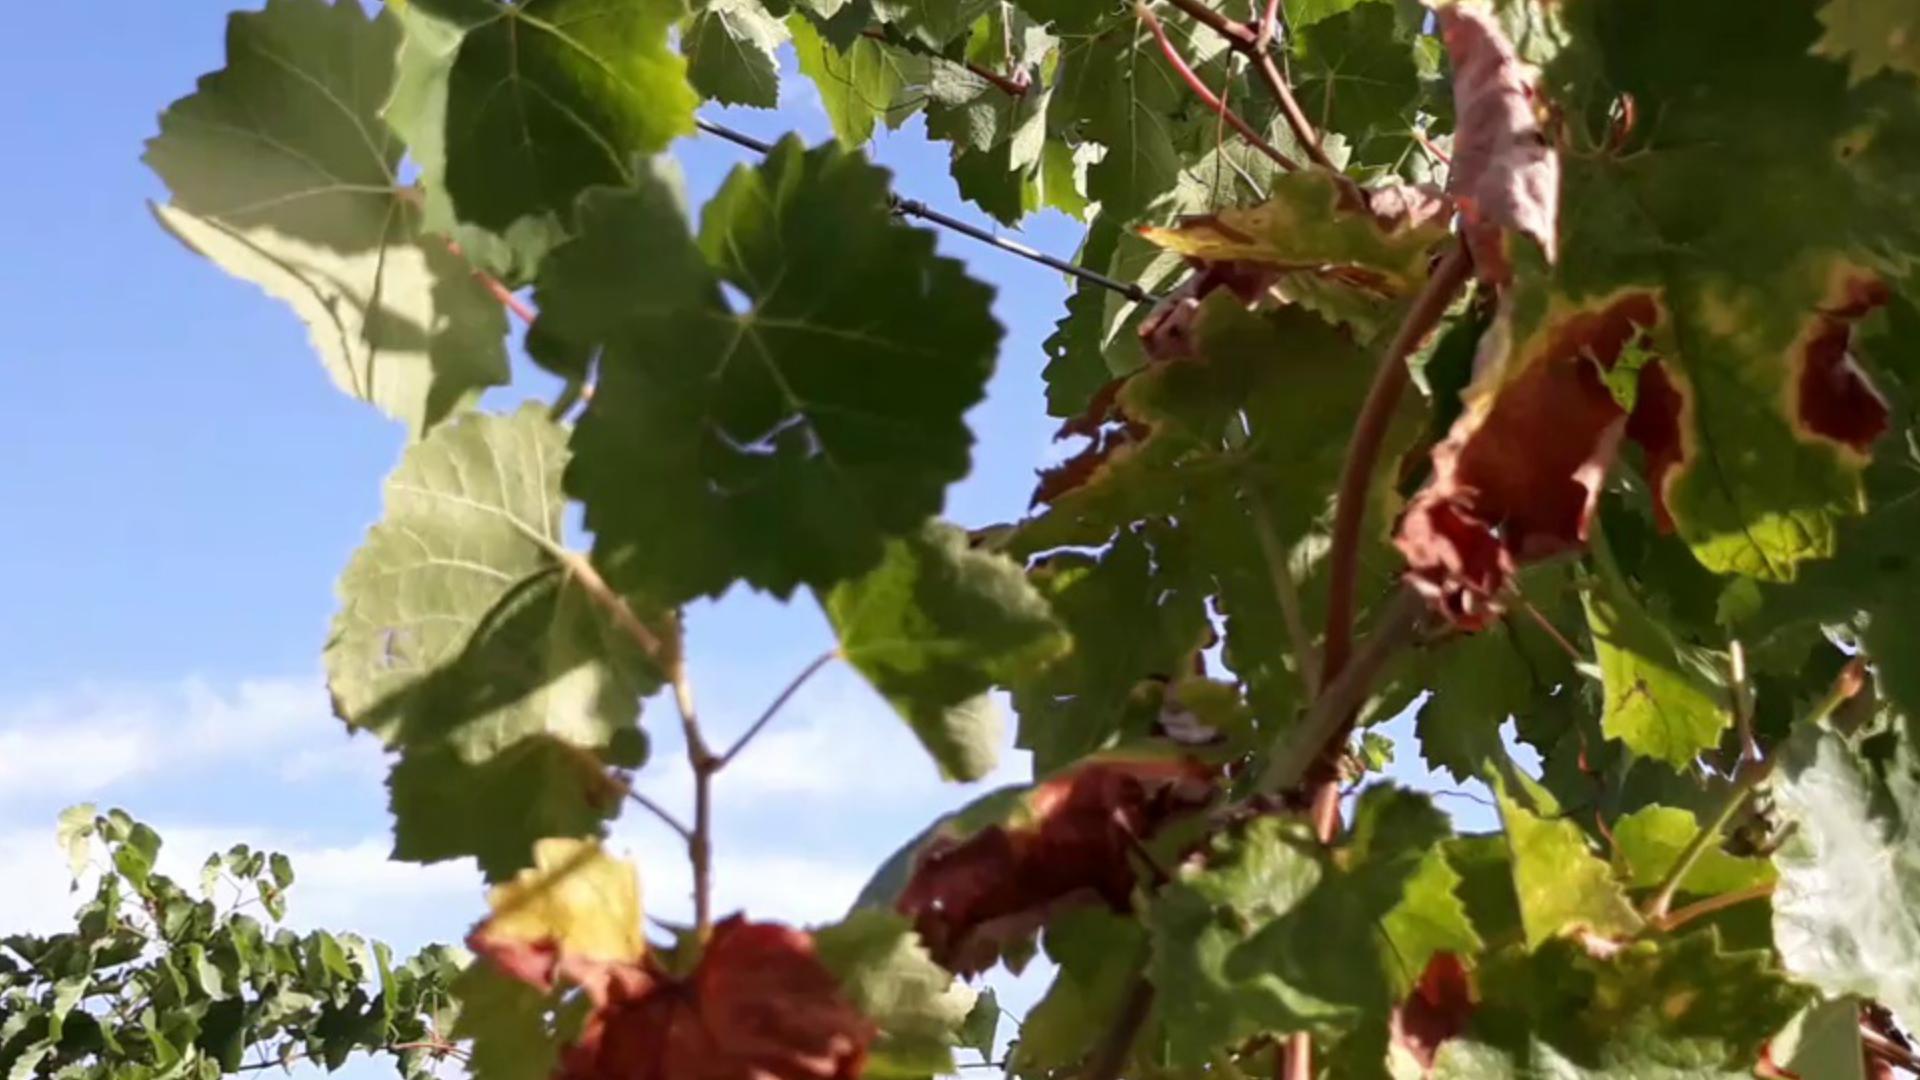
Label: esca